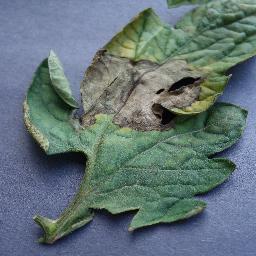
Label: Tomato___Late_blight